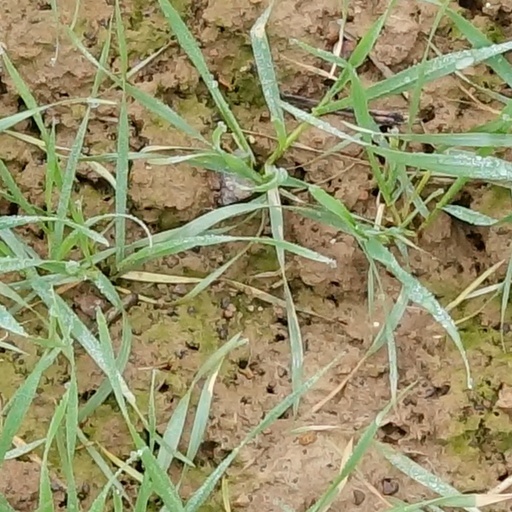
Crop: wheat